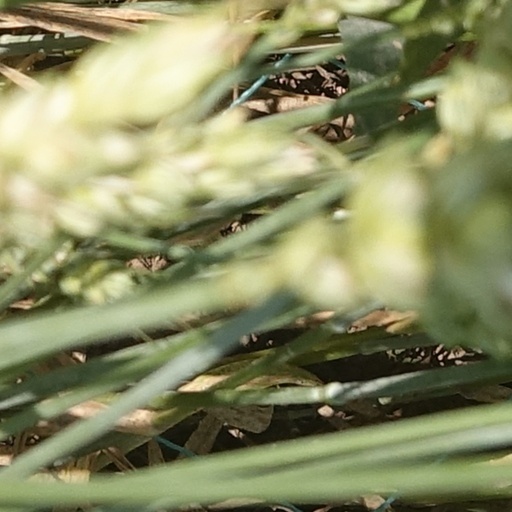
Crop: wheat